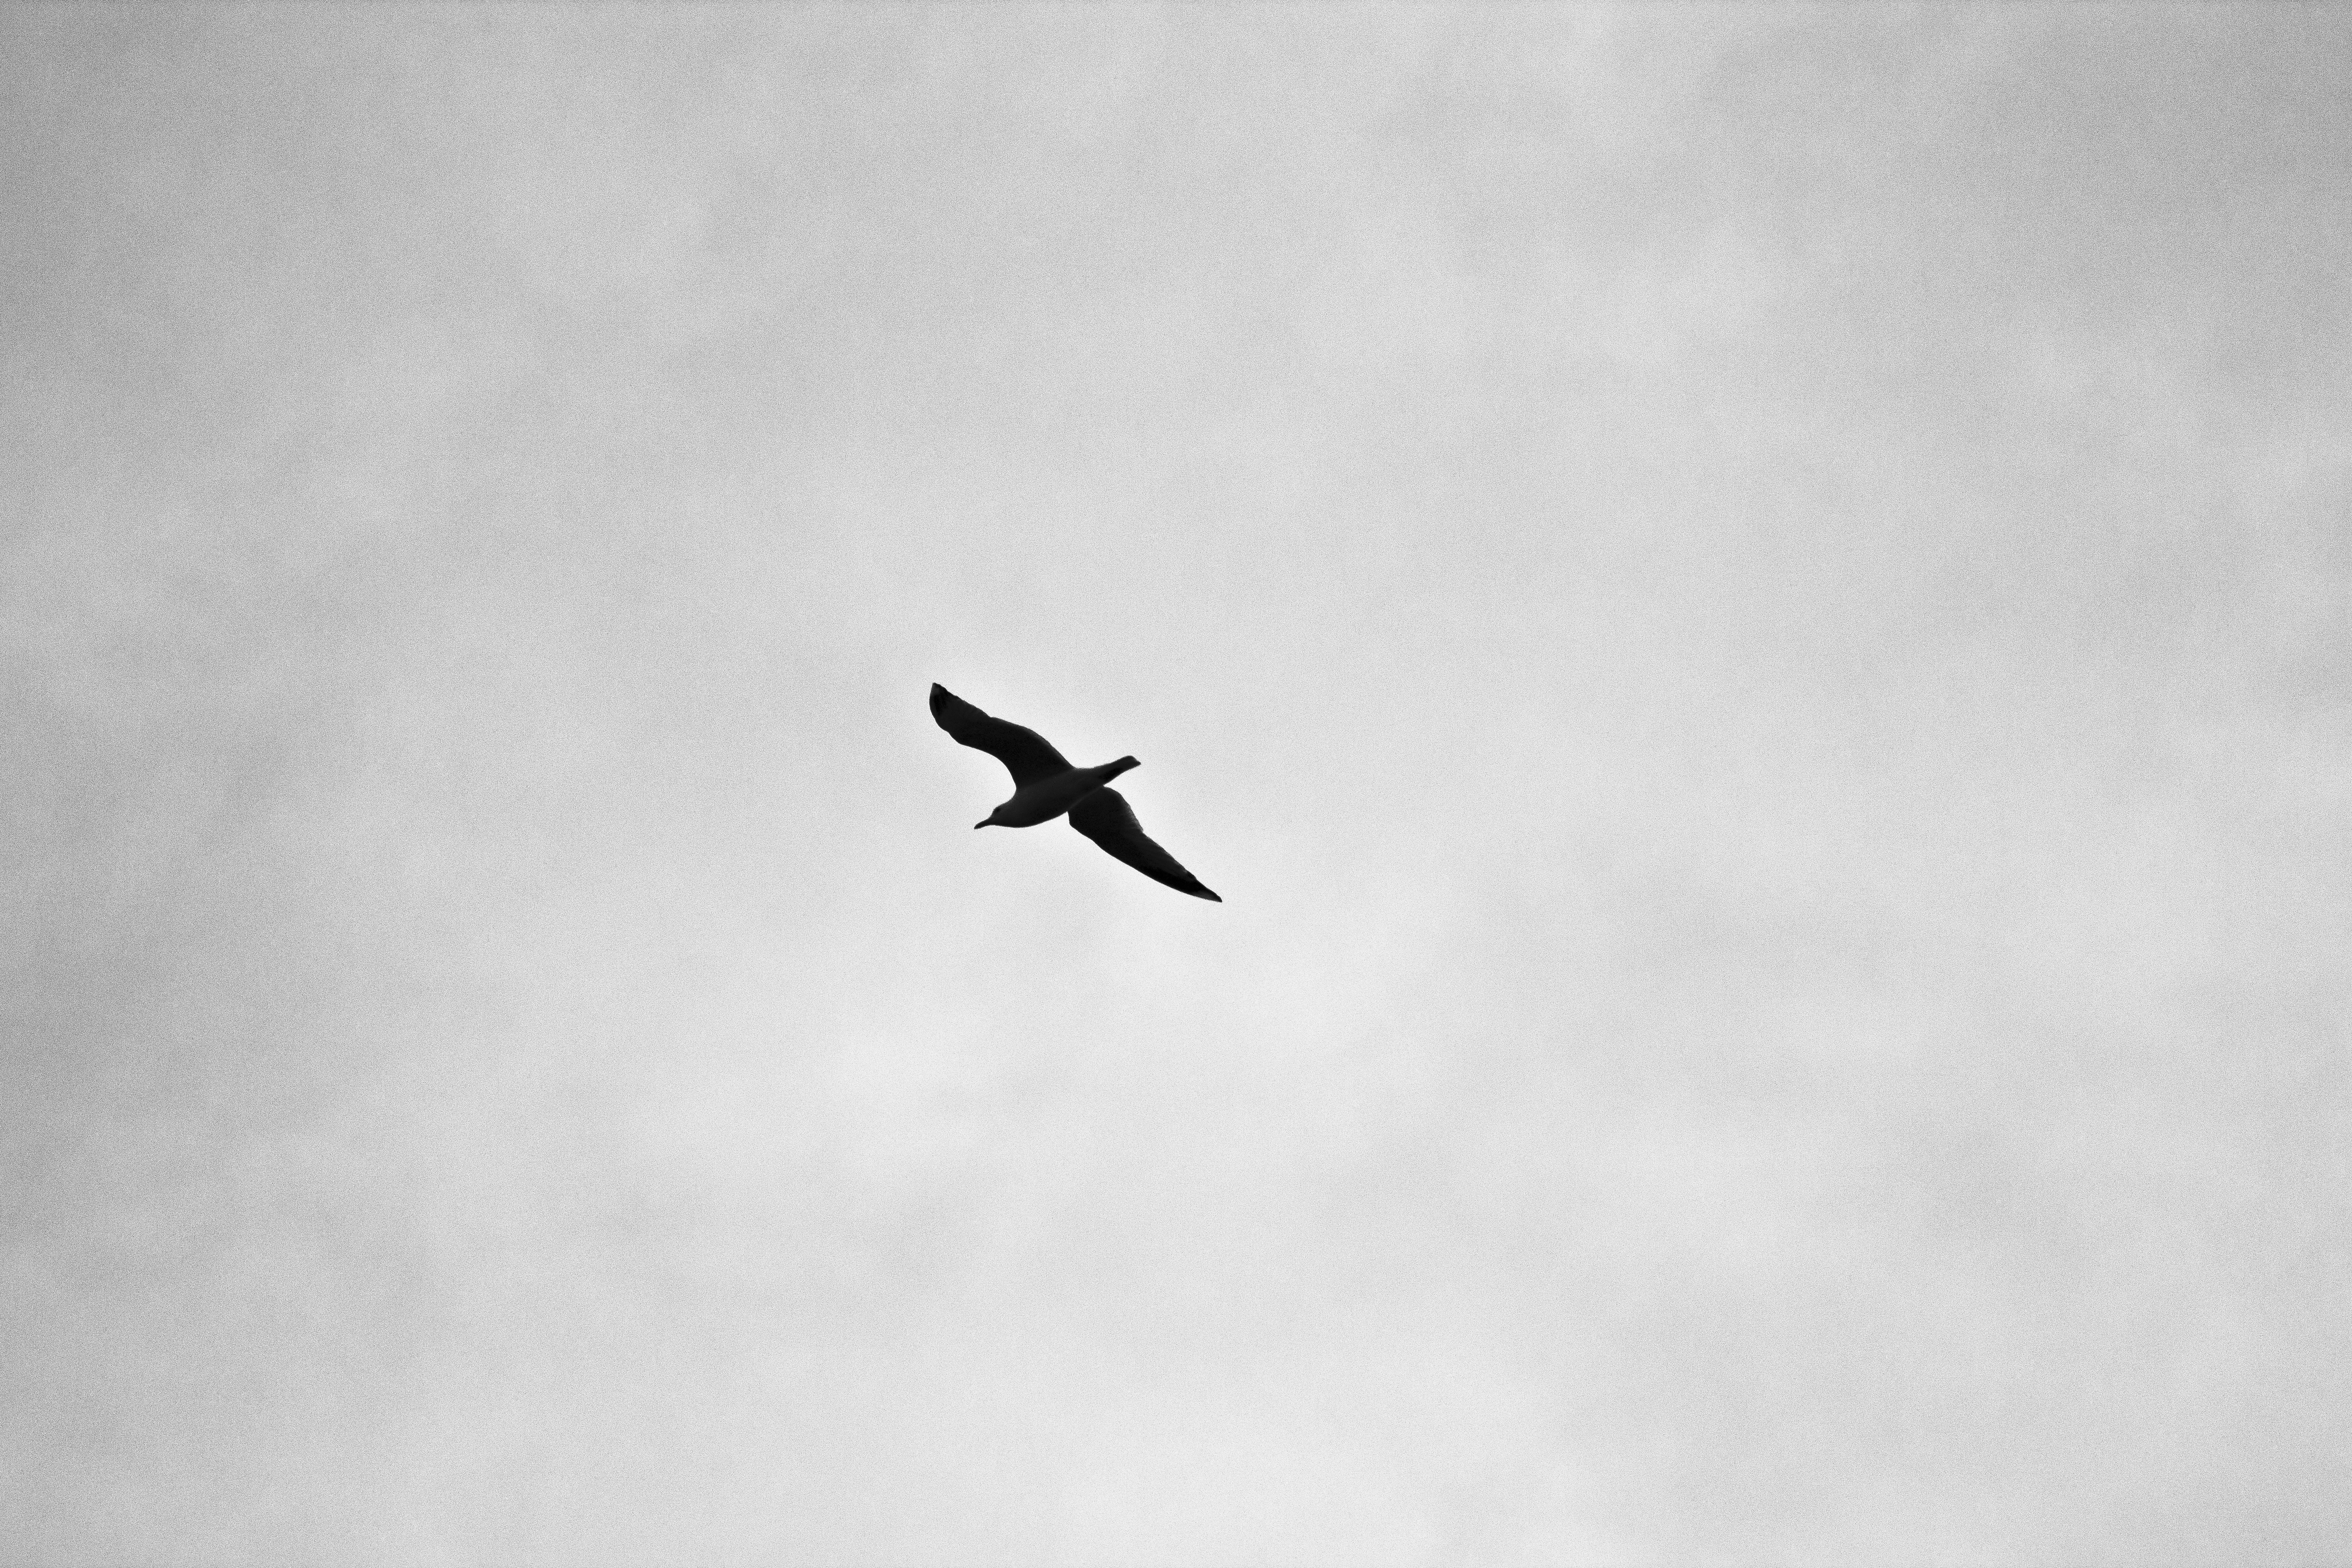
outdoor, bird, wing, cloud, black and white, sky, flying, seagull, airplane, aircraft, vehicle, gull, aviation, flight, monochrome, publicdomain, background, minimalist, laridae, wings, monochrome photography, atmosphere of earth